Adelboden

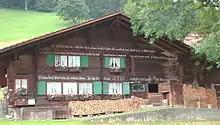
Traditional farm house, built in 1771.

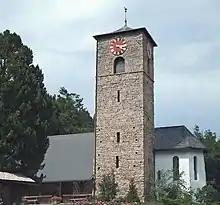
Adelboden village church

Adelboden has a population of. According to a 2010 census, 6.9% of the population consists of foreign nationals residing in the area. The population has experienced a slight decrease of -0.2% between the years 2000–2010. This change can be attributed to a decrease in migration of −1.2%, while births and deaths accounted for 2.2%.